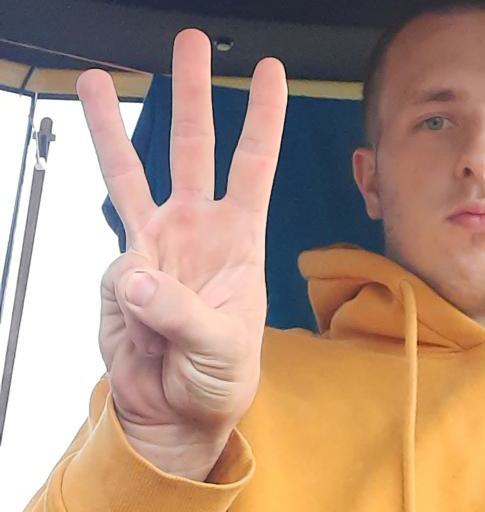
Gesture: three